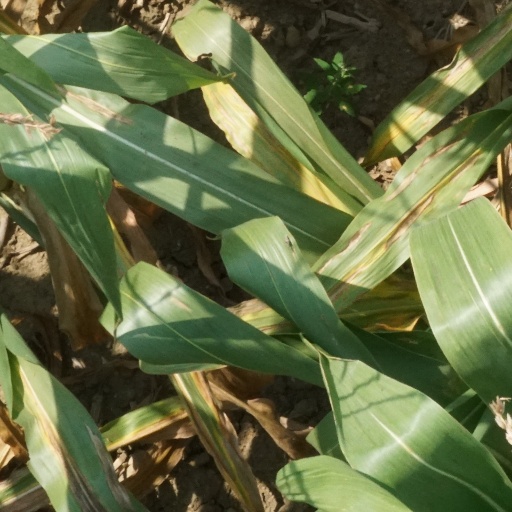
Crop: maize; corn